List of blue cheeses

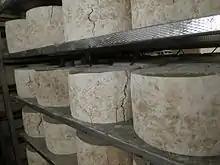
Wheels of gorgonzola cheese ripening

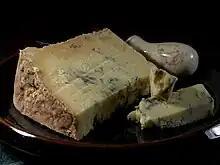
Dorset Blue Vinney

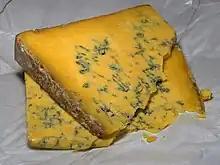
Shropshire Blue

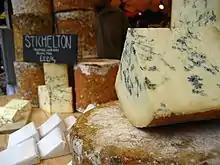
Stichelton at a market

Blue cheese is a general classification of cheeses that have had cultures of the mold "Penicillium" added so that the final product is spotted or veined throughout with blue, or blue-grey mold and carries a distinct smell, either from that or various specially cultivated bacteria. Some blue cheeses are injected with spores before the curds form, and others have spores mixed in with the curds after they form. Blue cheeses are typically aged in a temperature-controlled environment such as a cave. Blue cheese can be eaten by itself or can be spread, crumbled or melted into or over foods.